Thomas Butterfield

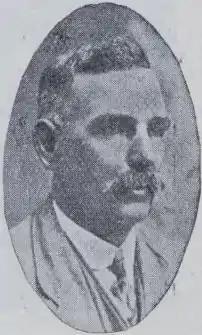

Thomas Butterfield (c. 1871 – 13 October 1943) was an Australian politician and minister in the South Australian Parliament.